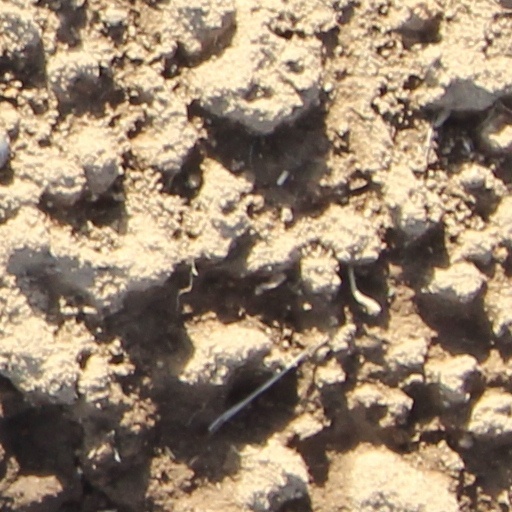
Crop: wheat